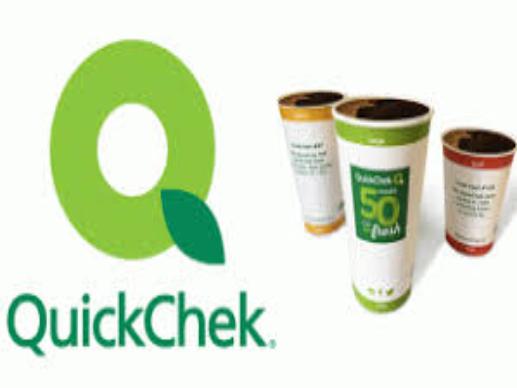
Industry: Food